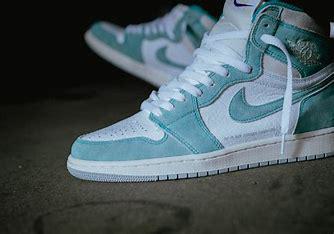
Brand: Jordan
Model: 1 Retro